Walking the Way: The Lost Spells of Rokugan

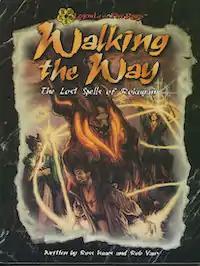

Walking the Way: The Lost Spells of Rokugan is a 1998 role-playing game supplement for "Legend of the Five Rings Roleplaying Game" published by Alderac Entertainment Group.